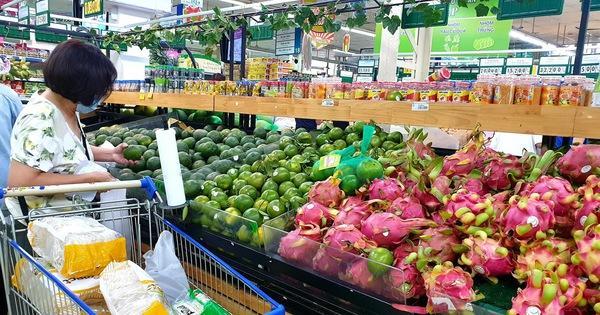
có nhiều loại trái cây xuất hiện ở tầng dưới của kệ hàng